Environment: real
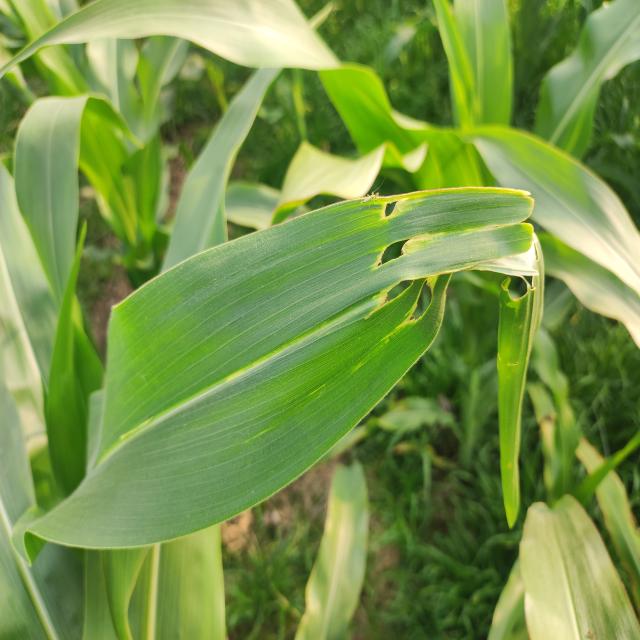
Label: fall_armyworm